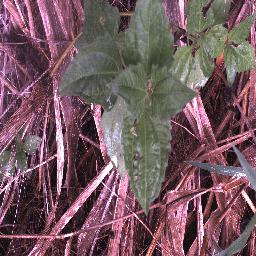
Label: siam_weed